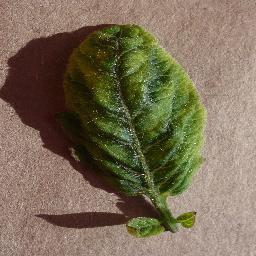
Label: Tomato___Tomato_Yellow_Leaf_Curl_Virus